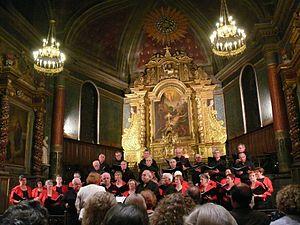
L'église Saint Laurent de Cambo-les-Bains (Pyrénées-Atlantiques, Aquitaine, France). This building is inscrit au titre des Monuments Historiques. It is indexed in the Base Mérimée, a database of architectural heritage maintained by the French Ministry of Culture,
Cambo-les-Bains est une commune française située dans le département des Pyrénées-Atlantiques, en région Nouvelle-Aquitaine.